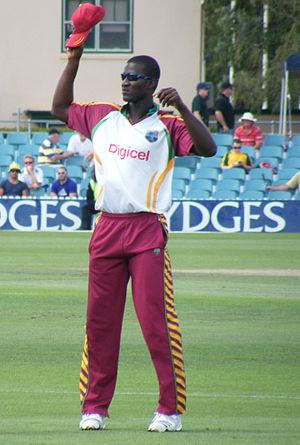
Darren Julius Garvey Sammy est un joueur de cricket saint-lucien né le 20 décembre 1983 à Micoud, international avec l'équipe des Indes occidentales. Cet all-rounder fait ses débuts avec l'équipe des îles Windward en 2003. Il dispute son premier match au format ODI avec les Indes occidentales en 2004, puis son premier test-match en 2007, devenant le premier joueur de Sainte-Lucie à représenter les Indes occidentales. En 2010, il succède à Chris Gayle au poste de capitaine de la sélection.
L'équipe des Indes occidentales de cricket est une sélection qui représente au niveau international la confédération sportive des territoires des Caraïbes suivants : Anguilla, Antigua-et-Barbuda, la Barbade, Dominique, Grenade, Guyana, Jamaïque, Montserrat, Saint-Christophe-et-Niévès, Sainte-Lucie, Saint-Martin, Trinité-et-Tobago, îles Vierges britanniques et îles Vierges des États-Unis. Elle dispute son premier test-match en 1928.